Alexandre Benois

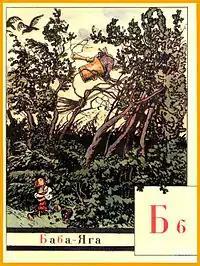
Baba Yaga, from the "Alphabet in Pictures", 1904

Three years later while in Versailles, Benois painted a series of watercolors depicting "Last Promenades of Louis XIV". When exhibited by Pavel Tretyakov in 1897, they brought him to attention of Sergei Diaghilev and the artist Léon Bakst. Together the three men founded the art magazine and movement "Mir iskusstva" (World of Art), which promoted the Aesthetic Movement and "Art Nouveau" in Russia.